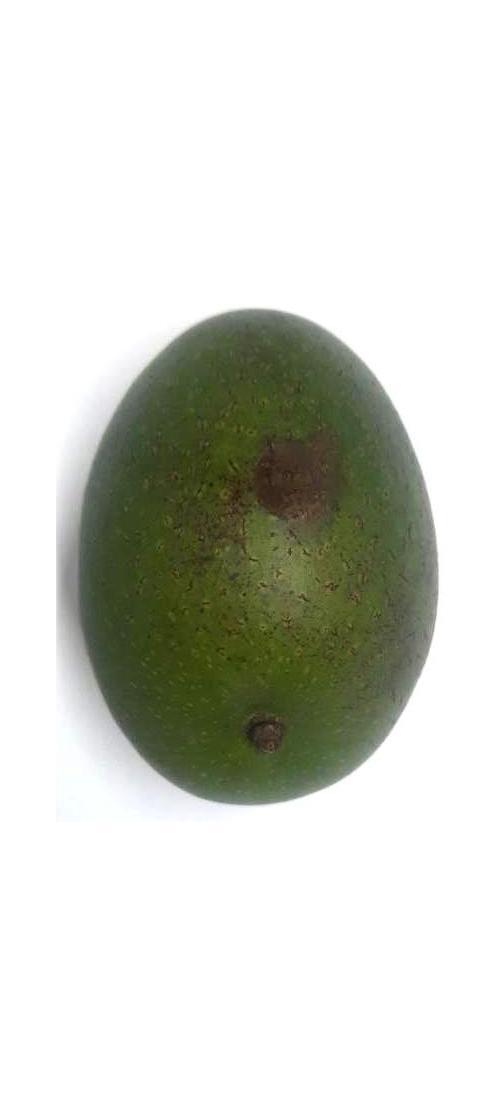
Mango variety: Ashshina Zhinuk